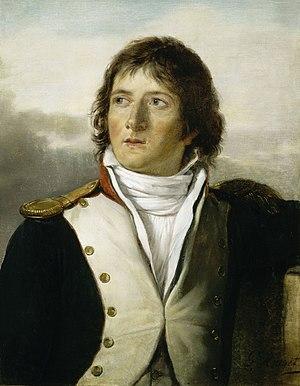
Laurent Gouvion, marquis de Saint-Cyr, souvent dit Gouvion-Saint-Cyr, né le 13 avril 1764 à Toul et mort le 17 mars 1830 à Hyères, est un maréchal d'Empire et homme politique français. Abandonné très tôt par sa mère, il se spécialise tout d'abord dans le dessin mais la Révolution française ayant débuté, il s'engage dans l'armée en septembre 1792 et connaît une ascension fulgurante. Promu général de division en juin 1794, il combat les Autrichiens en Allemagne et en Italie sous les ordres des généraux Moreau et Jourdan.
La bataille de Genola, aussi connue sous le nom de bataille de Fossano, se déroula le 4 novembre 1799 à Genola, dans le Piémont, et opposa une armée impériale autrichienne dirigée par le général Michael von Melas à une armée française sous les ordres du général Jean-Étienne Championnet. Melas conduisit ses troupes avec habileté et repoussa les Français du champ de bataille, leur infligeant de lourdes pertes. Cet affrontement de la guerre de la Deuxième Coalition fut le dernier engagement d'importance disputé par les Français en Italie durant l'année 1799.